Jerrod Niemann

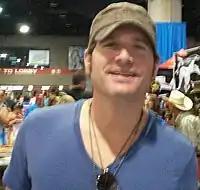
Niemann at CMA Music Festival, 2010.

Niemann signed to Arista Nashville's Sea Gayle division, co-owned by Brad Paisley, in 2010. His debut single "Lover, Lover" was released in early 2010; it was originally recorded by the folk music group Sonia Dada under the title "You Don't Treat Me No Good" and was a number one single in Australia in 1992. In March 2010, "Lover, Lover" became Niemann's first top 40 single on the country music charts and in August 2010 hit number one. The song is included on his first major-label album "Judge Jerrod & the Hung Jury", which debuted at number one on the "Billboard" Top Country Sales Chart. The album also was named one of "The New York Times" Top 10 Albums of the Year. The album's second single, "What Do You Want", debuted on the U.S. "Billboard" Hot Country Songs chart that October. In November 2010, Niemann was nominated in the New Artist category for that year's Country Music Association Awards. At the 2010 American Country Awards, Niemann was nominated for Artist of the Year: Breakthrough Artist, Single of the Year: Breakthrough Artist, and Music Video: Breakthrough Artist for "Lover, Lover". He was also nominated for Breakthrough Video of the Year for "Lover, Lover" at the 2011 Country Music Television Music Awards. In May 2011, "What Do You Want" peaked at number 4. The album's third single, "One More Drinkin' Song", reached number 13 in December 2011. Niemann finished up the year with four nominations at the American Country Awards, including Artist of the Year: New Artist, Music Video of the Year, Music Video: Male, and Music Video: New Artist for "What Do You Want".